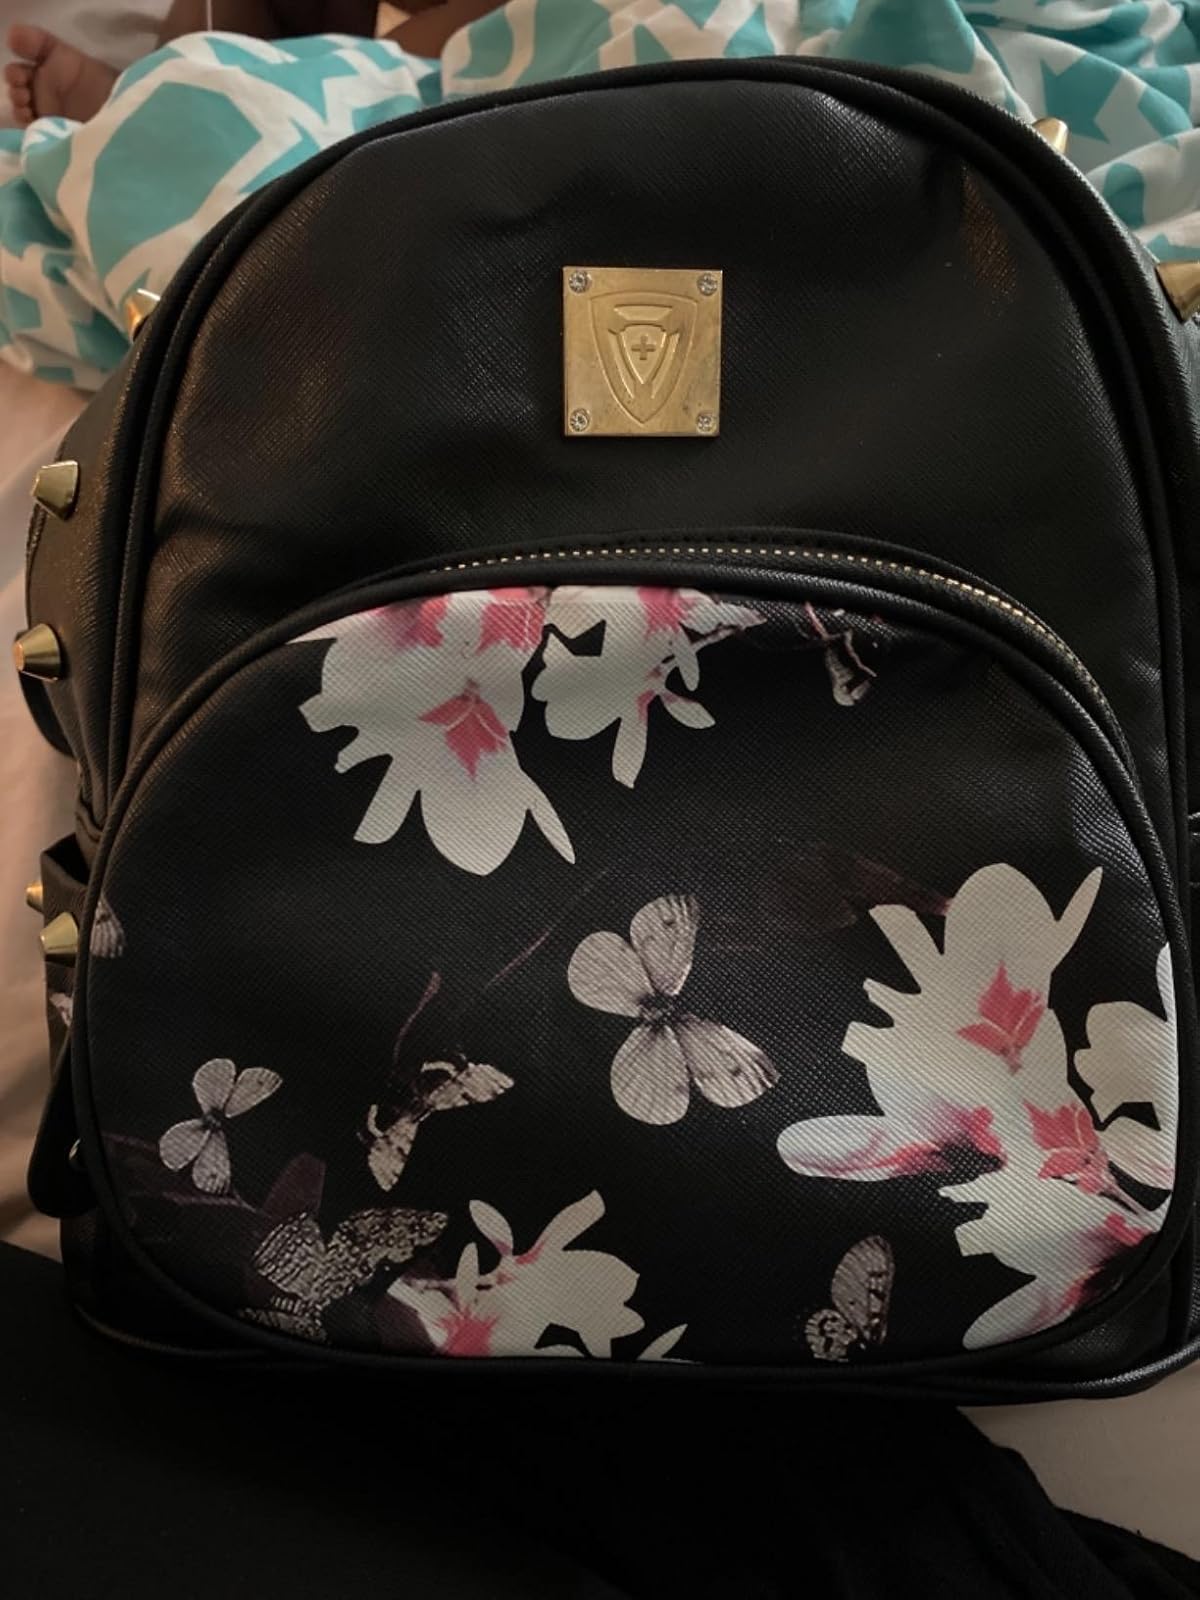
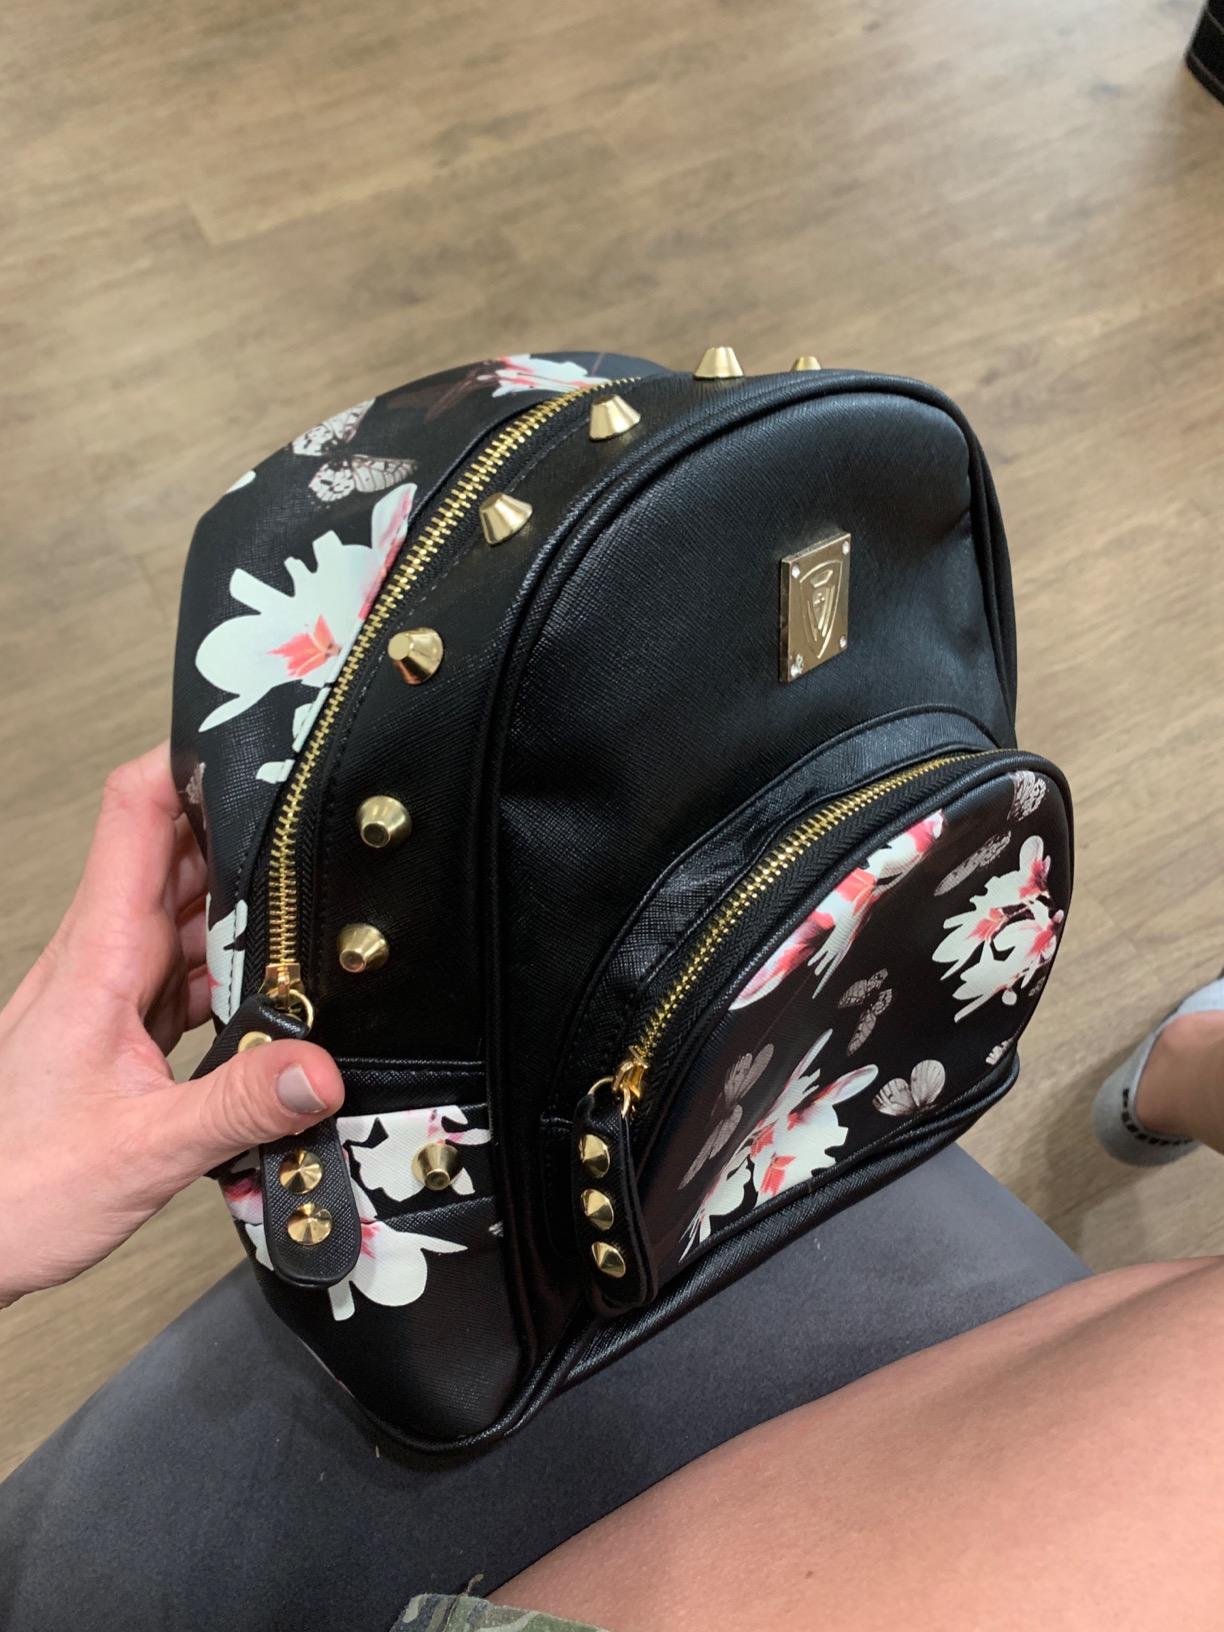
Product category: accessories_handbag
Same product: yes